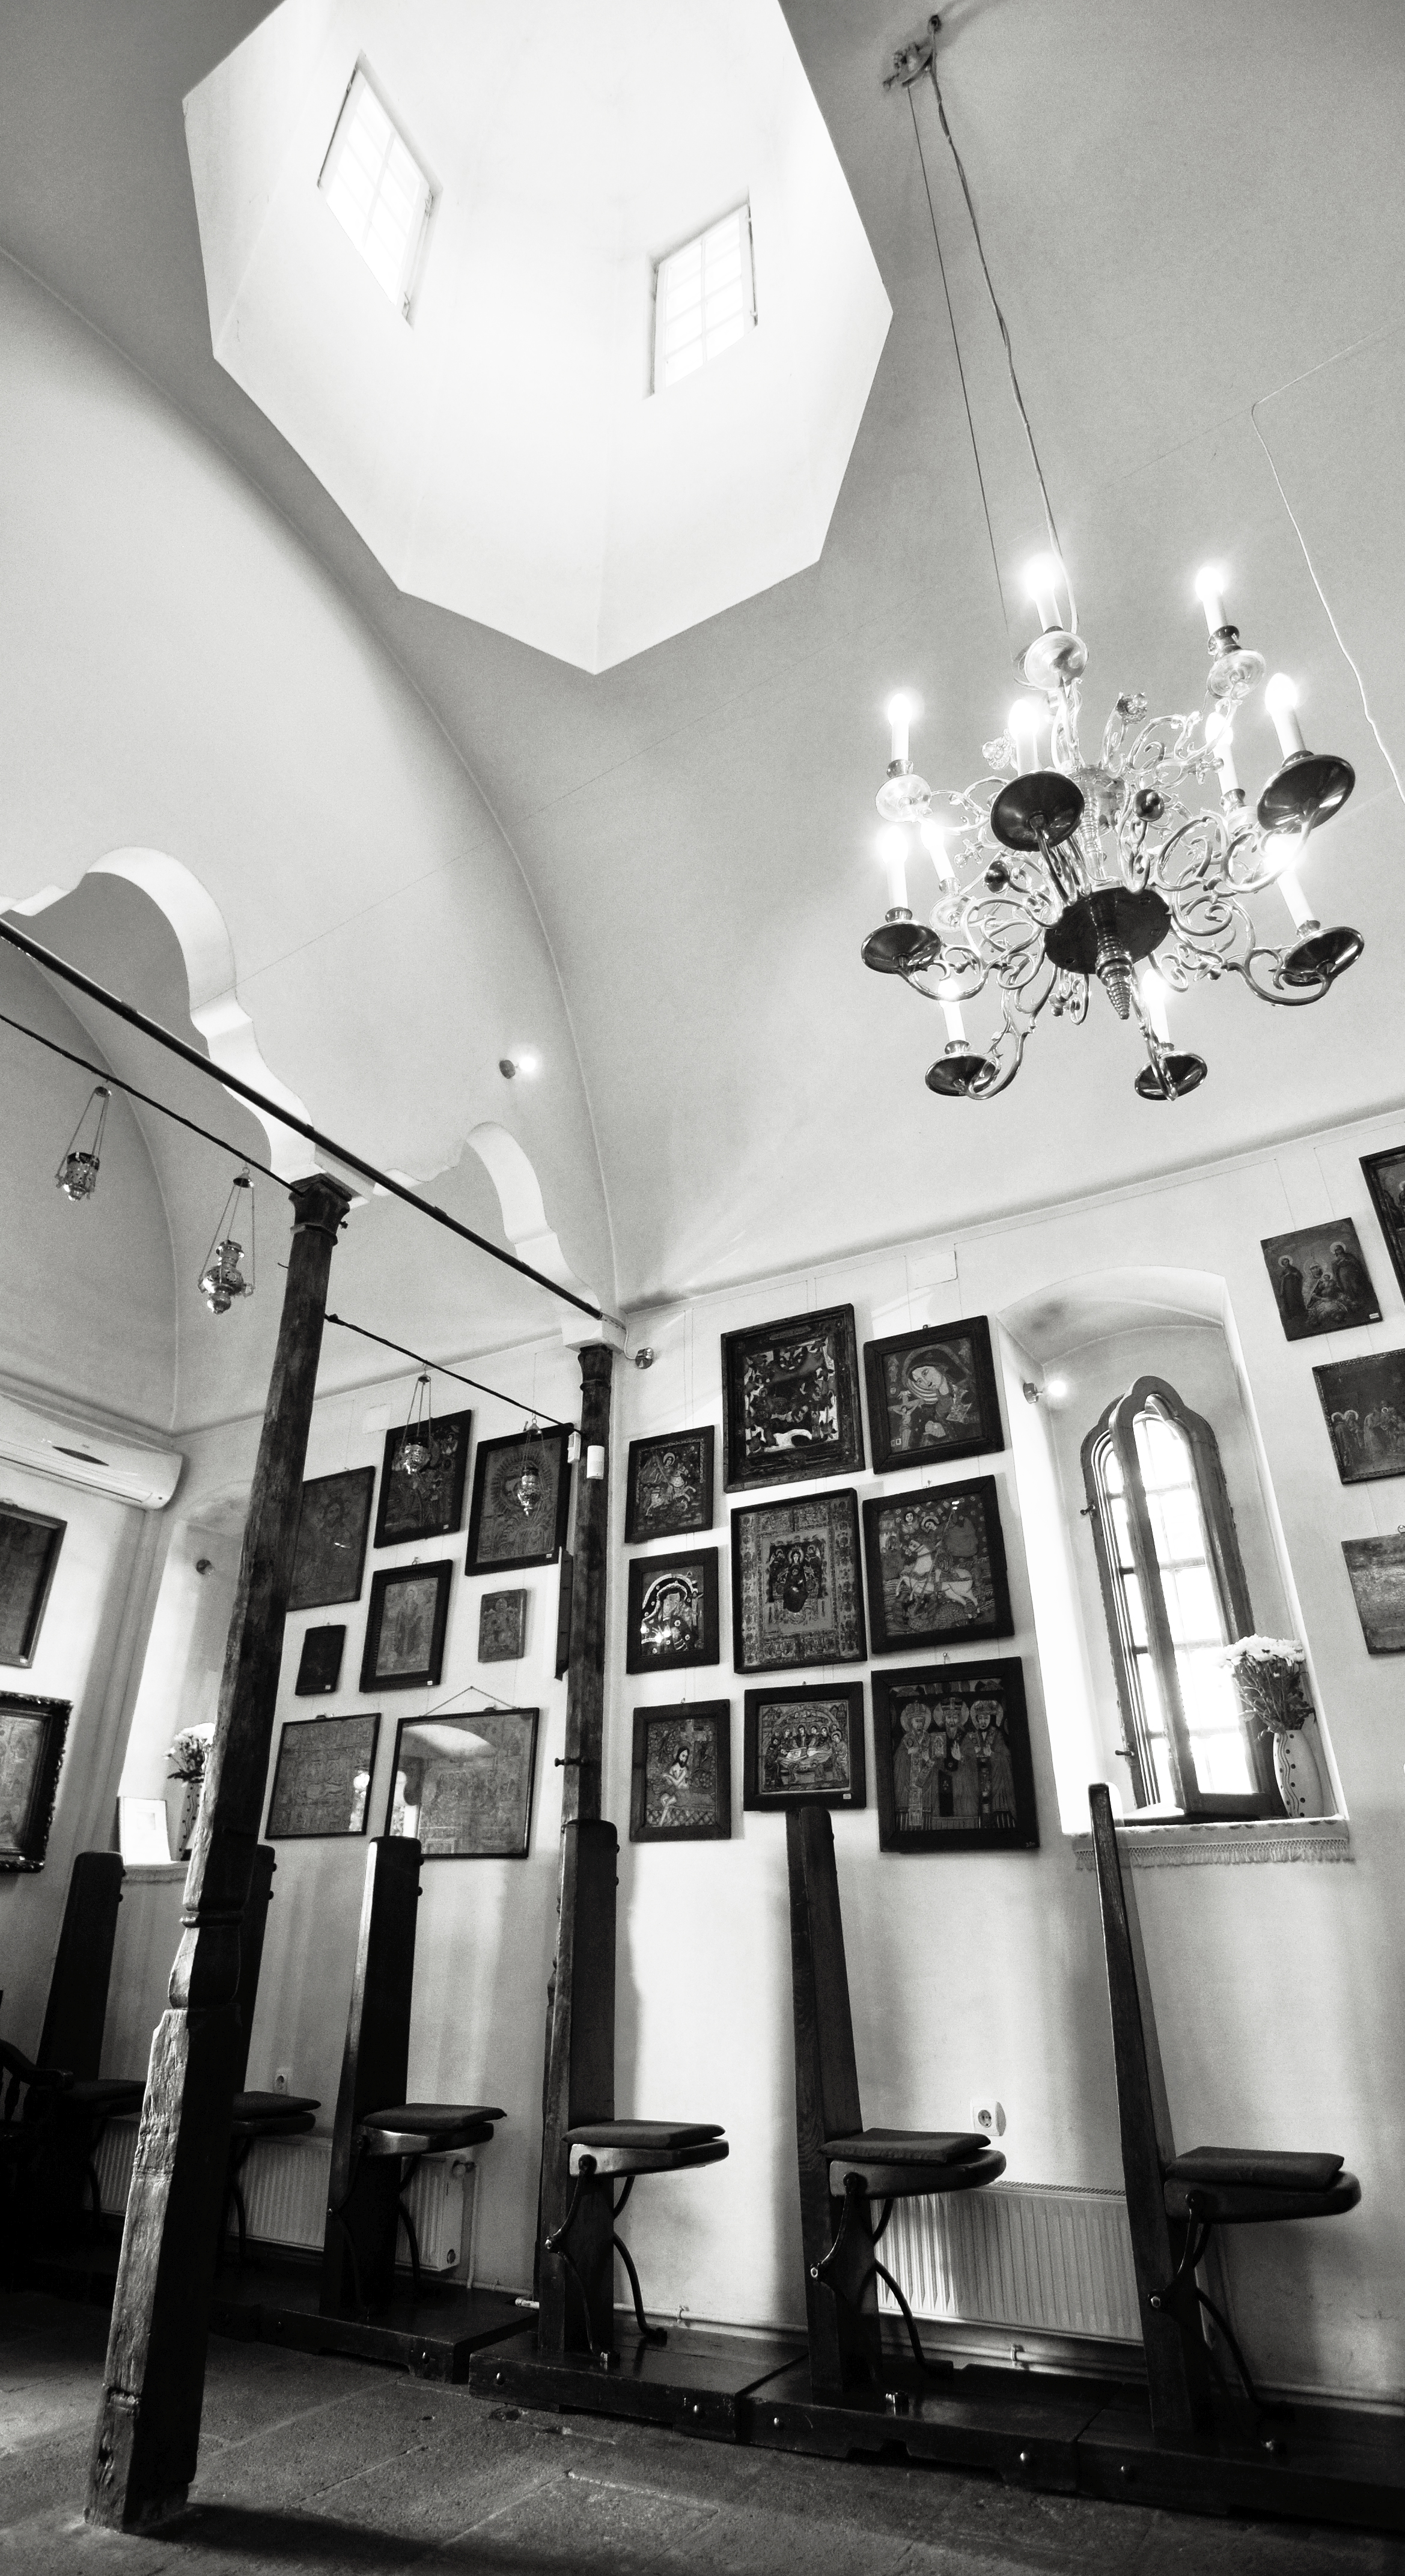
light, black and white, architecture, white, photography, house, interior, window, building, monument, photo, ceiling, religion, church, black, monochrome, christian, lighting, interior design, photos, religious, cool image, de, friends, design, churches, fotografie, christianity, romana, orthodox, private, eastern, icon, shape, romania, icons, bucharest, bor, biserica, arhitectura, wallachia, orthodoxy, lumina, romanian, icoana, icoane, eikn, iconostas, iconostasis, ortodoxa, patrimoniu, ortodoxia, ortodoxie, cretinism, cretin, ecclesiastical, bisericeasc, cladire, edificiu, bucuresti, valahia, tararomaneasca, bucur, lmibiima19500, monochrome photography